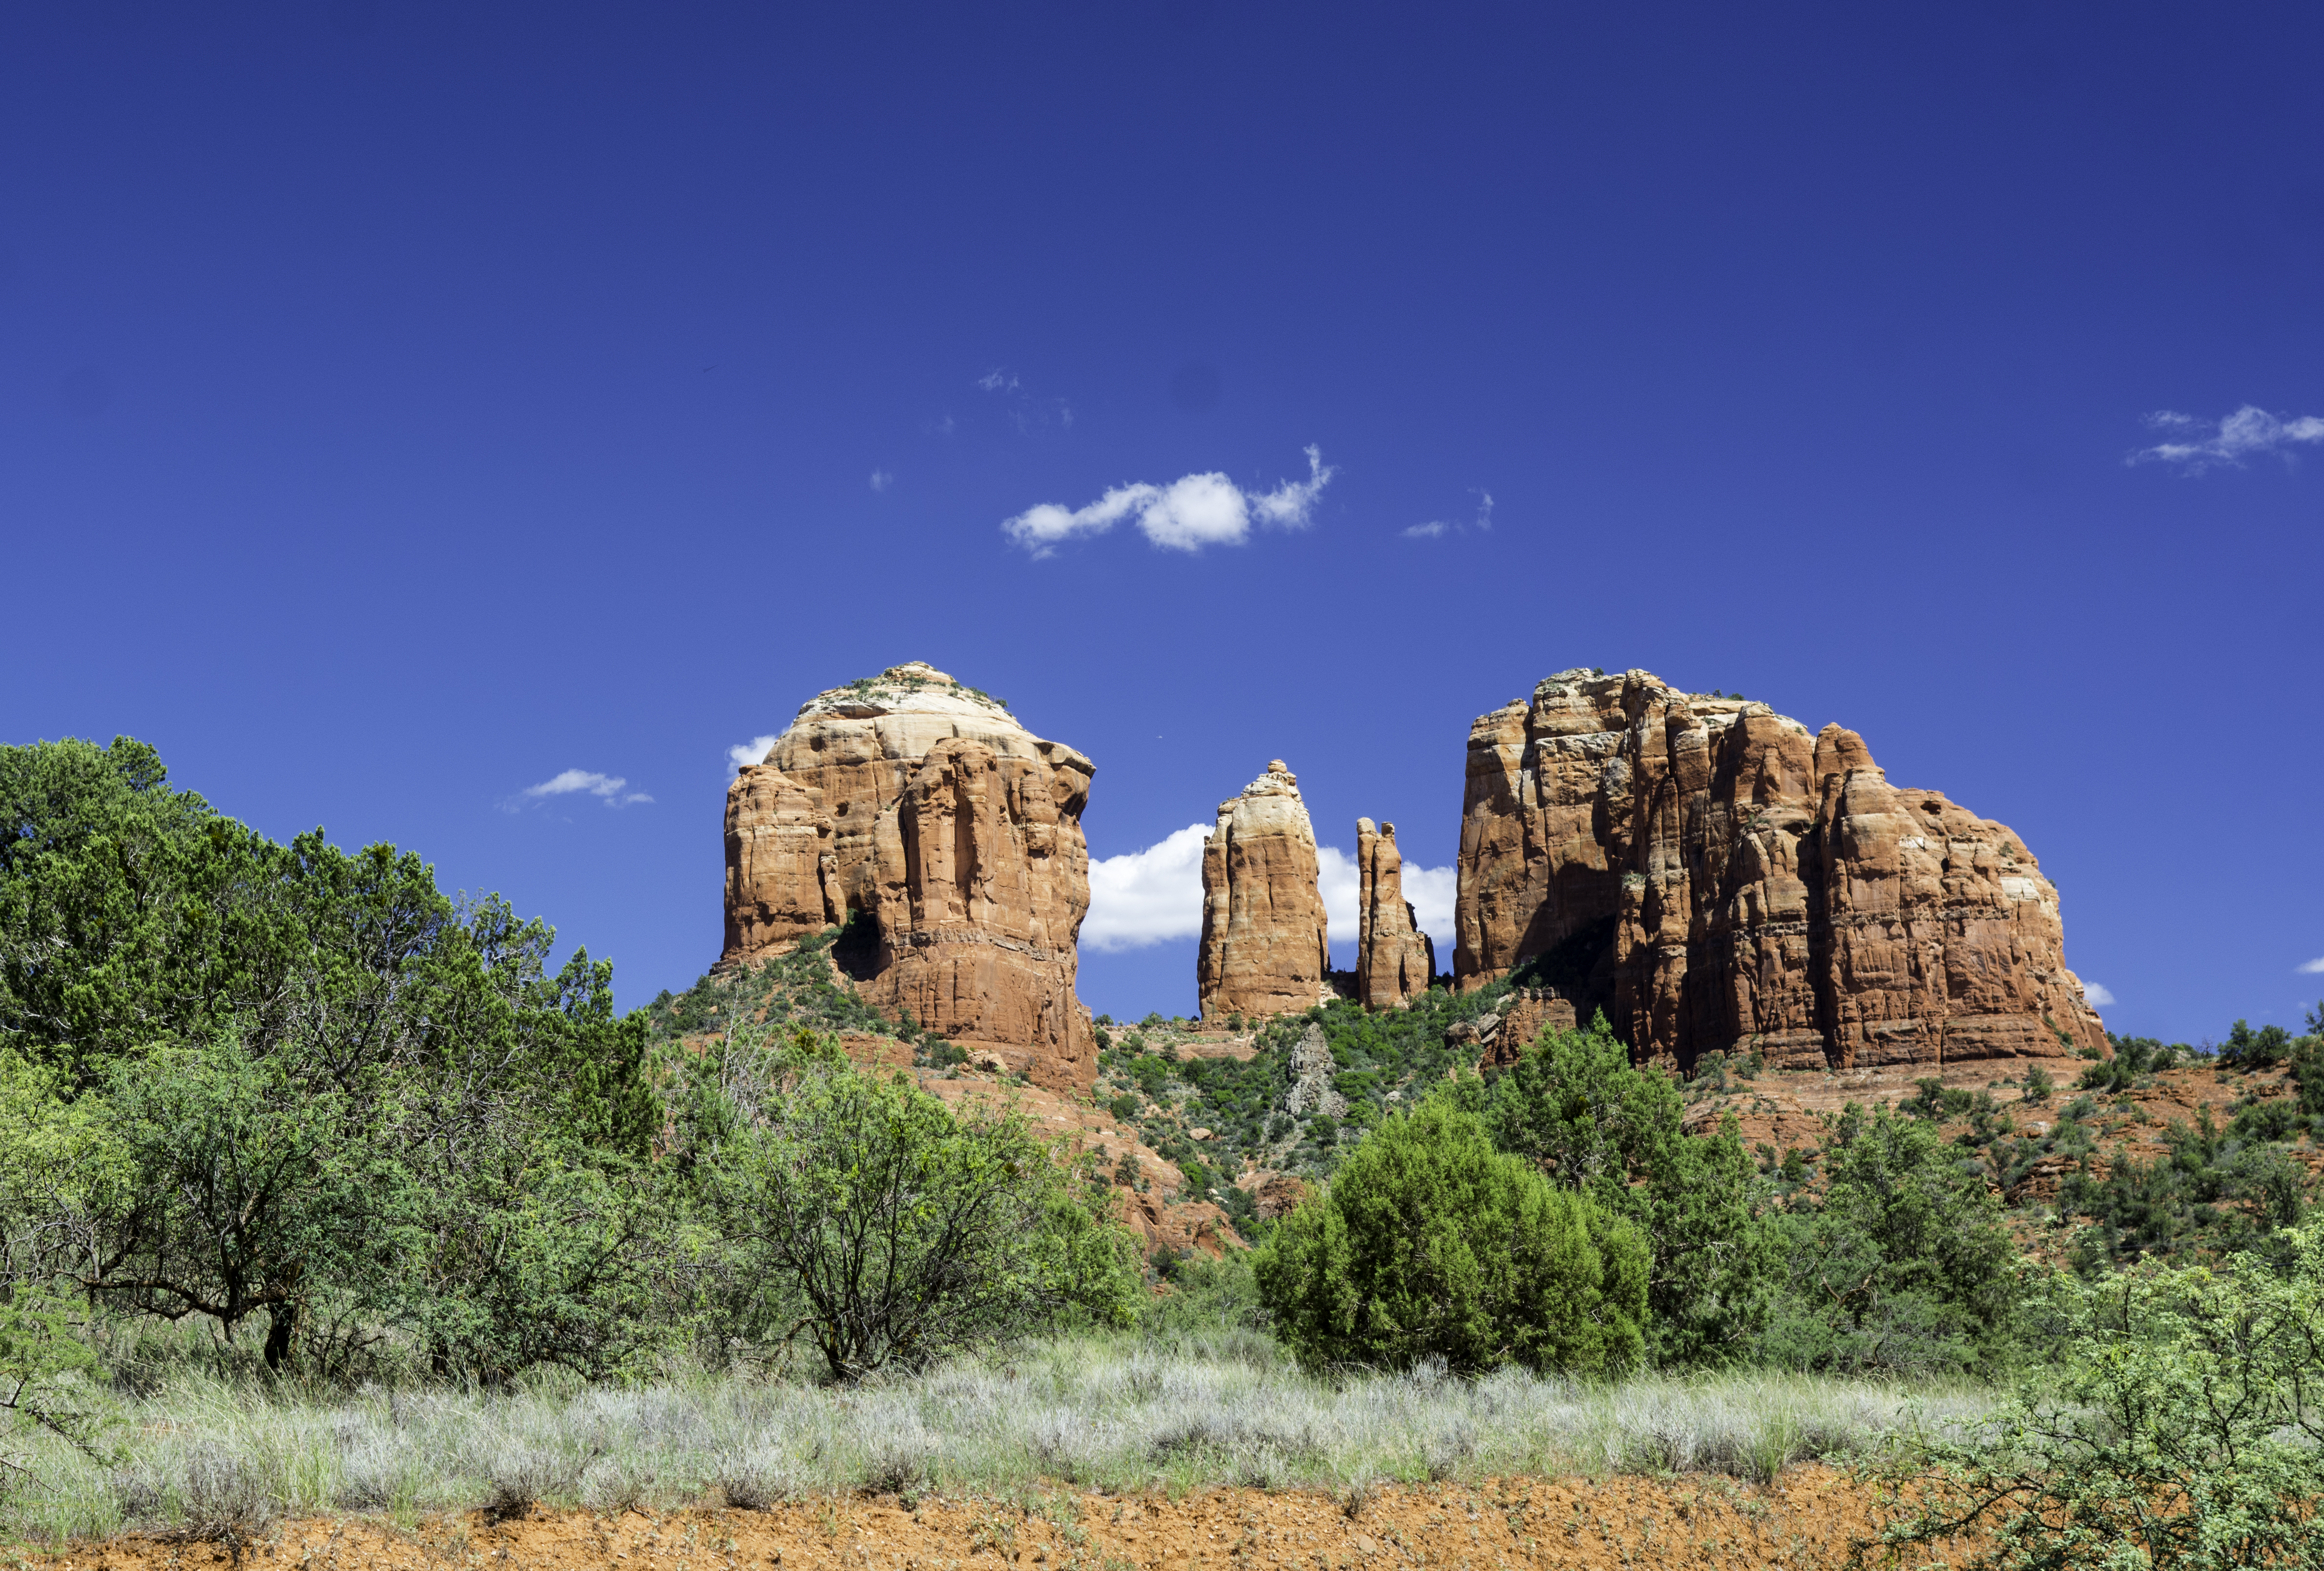
landscape, rock, mountain, sunset, valley, vacation, landmark, tourism, ruins, palmtrees, plateau, marccooper, wigwam, route66, palmsprings, wigwammotel, wigwamholbrook, sedona, ecosystem, natural environment